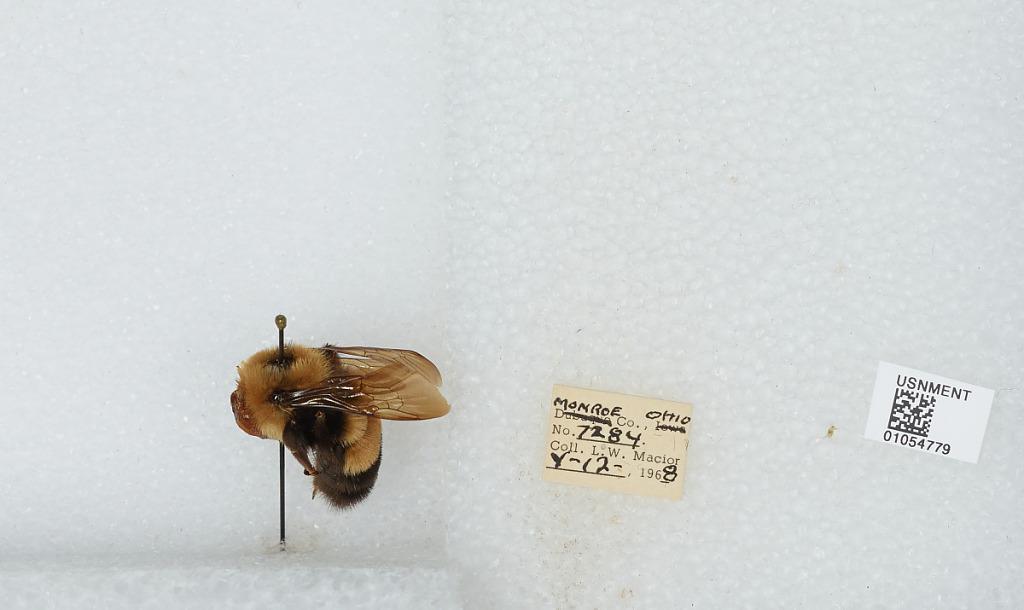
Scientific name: Bombus (Bombus) affinis Cresson
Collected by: L. Macior
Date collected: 1968-5-12
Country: United States
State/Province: Ohio
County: Monroe
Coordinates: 39.73, -81.08